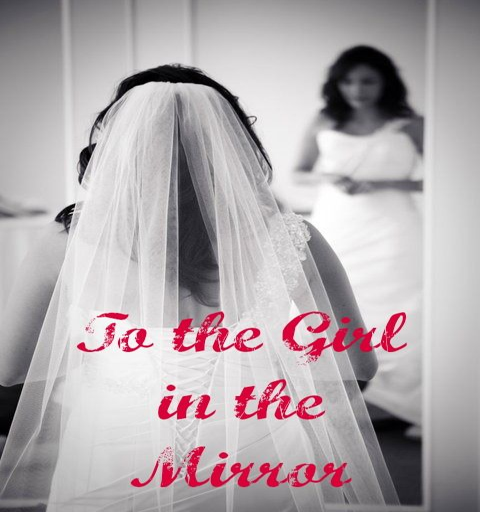
to the girl in the mirror ~ # quotes